List of birds of Pennsylvania

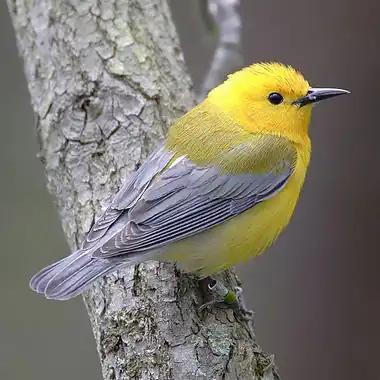
Prothonotary warbler

Finches are seed-eating passerine birds that are small to moderately large and have a strong beak, usually conical and in some species very large. All have twelve tail feathers and nine primaries. These birds have a bouncing flight with alternating bouts of flapping and gliding on closed wings, and most sing well.